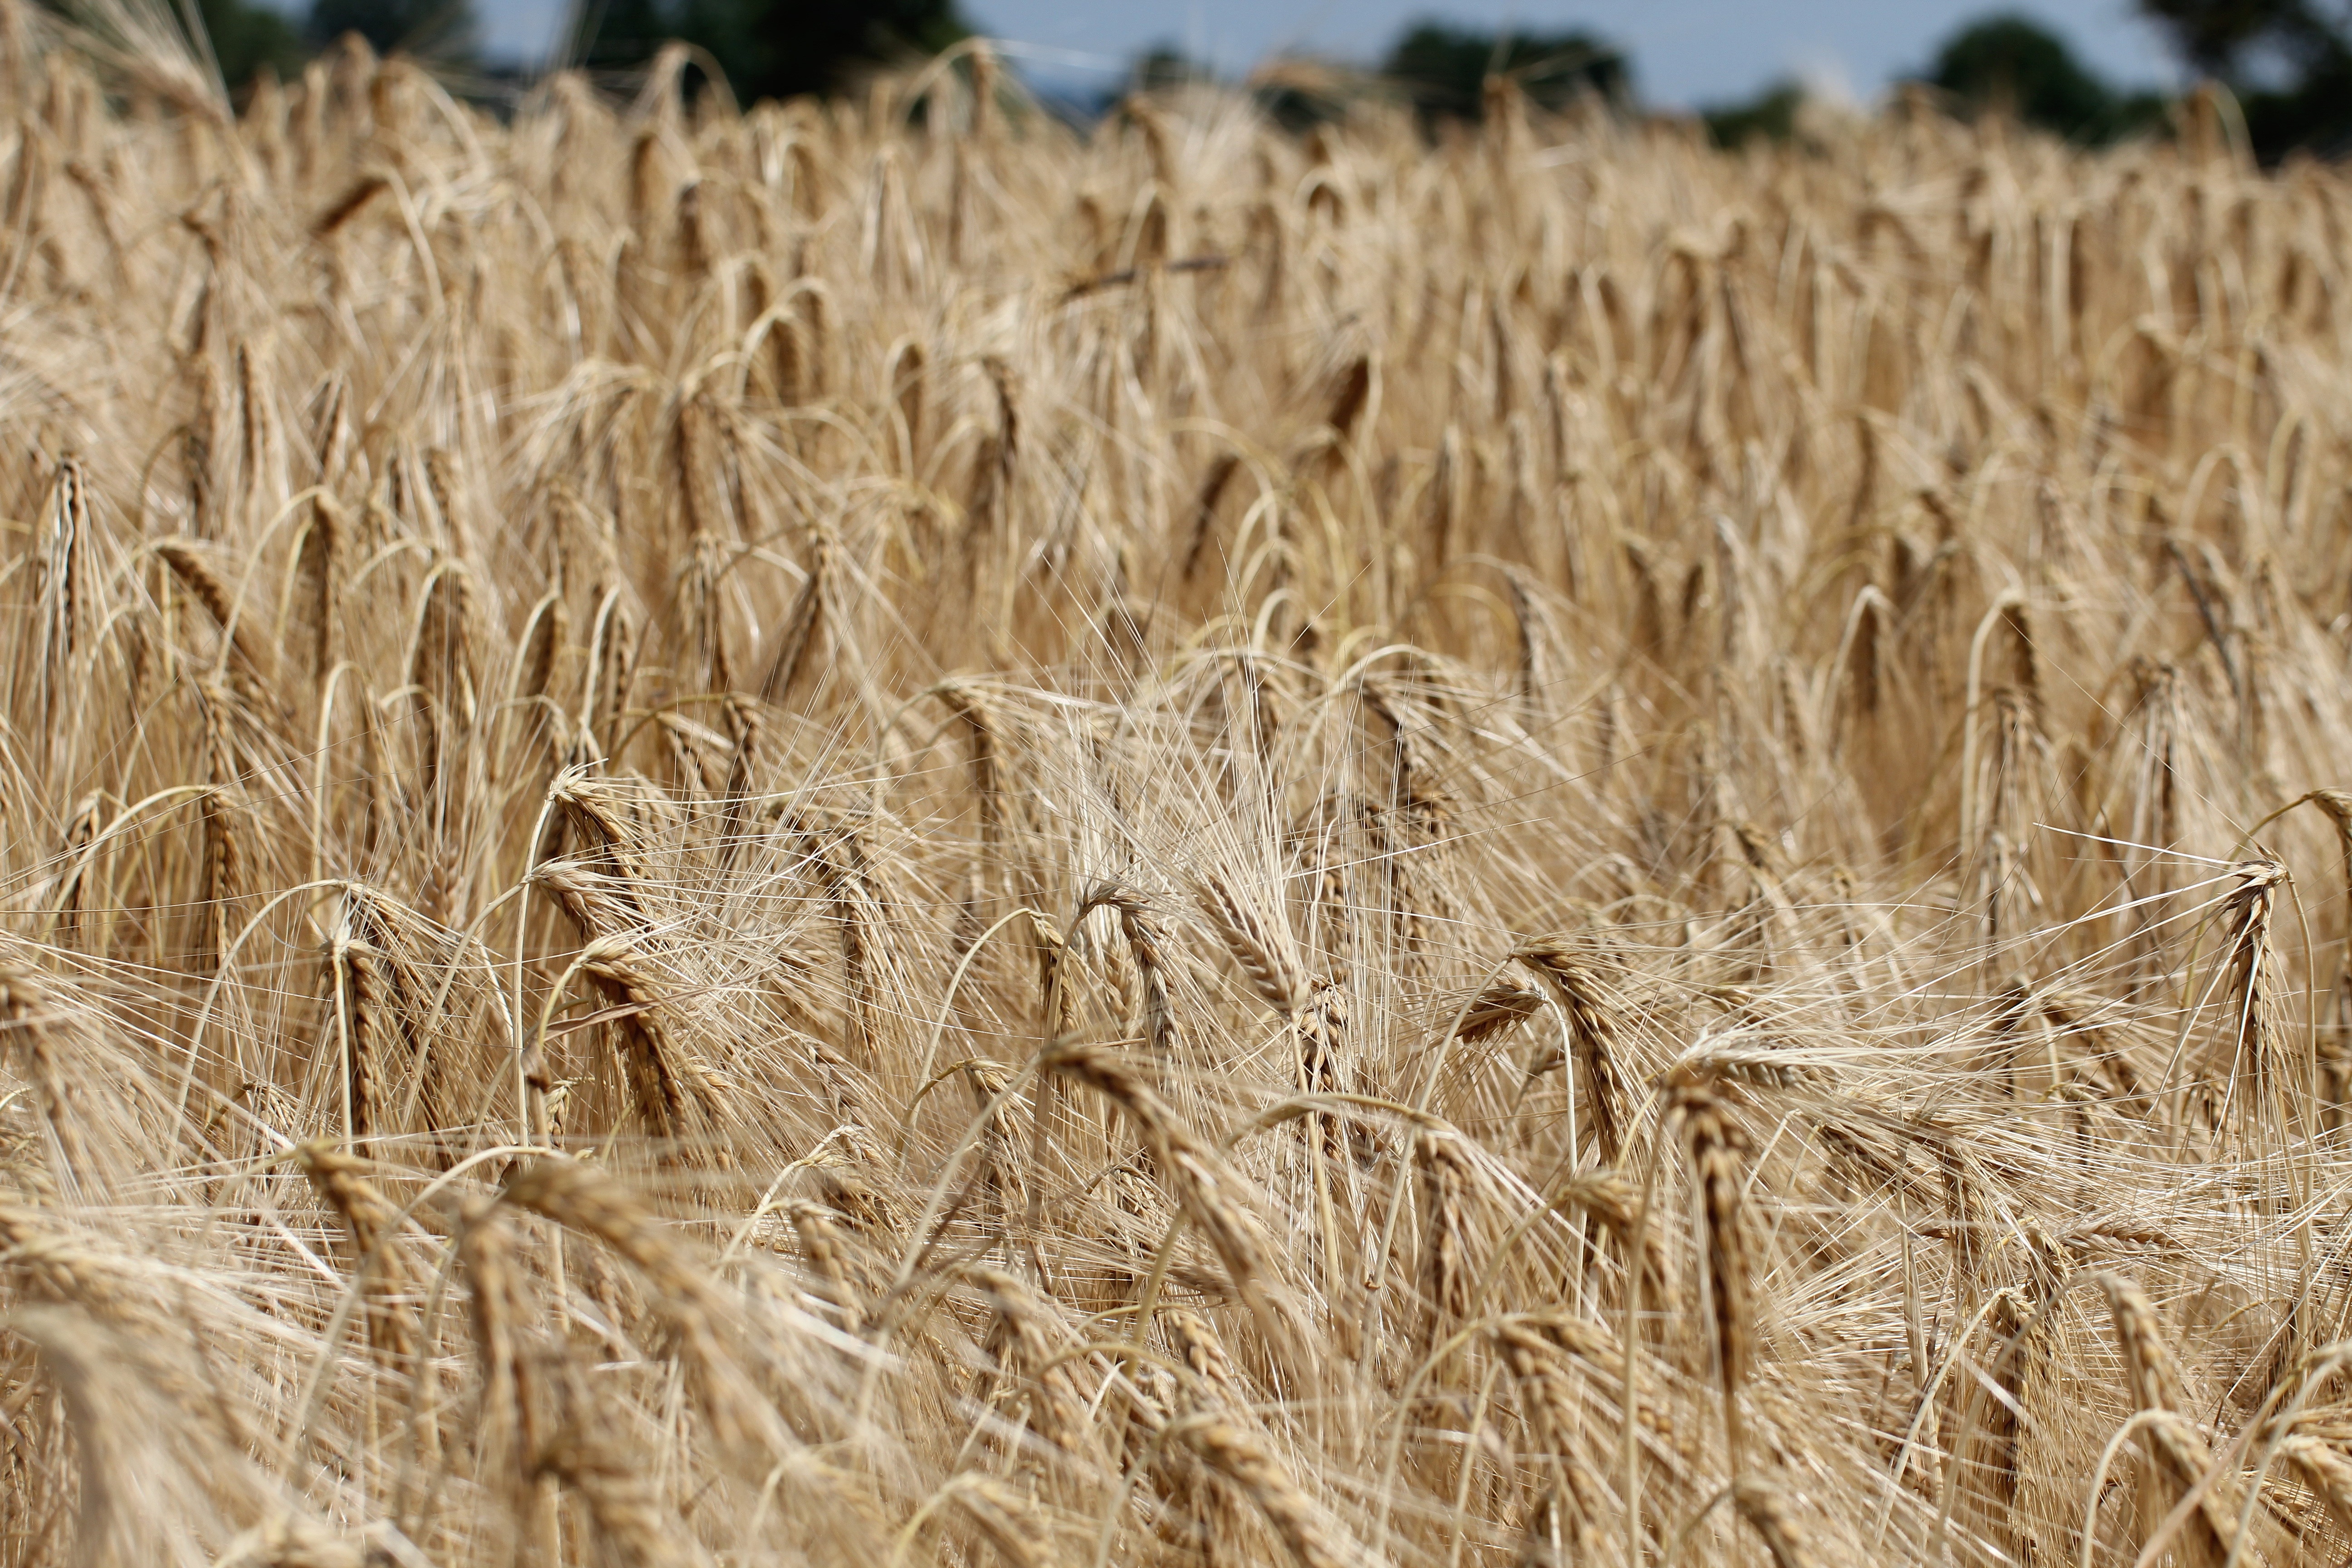
grass, plant, field, barley, wheat, food, crop, agriculture, cereal, straw, rye, cereals, poaceae, flowering plant, commodity, emmer, hordeum vulgare, triticale, hordeum, grass family, land plant, food grain, einkorn wheat